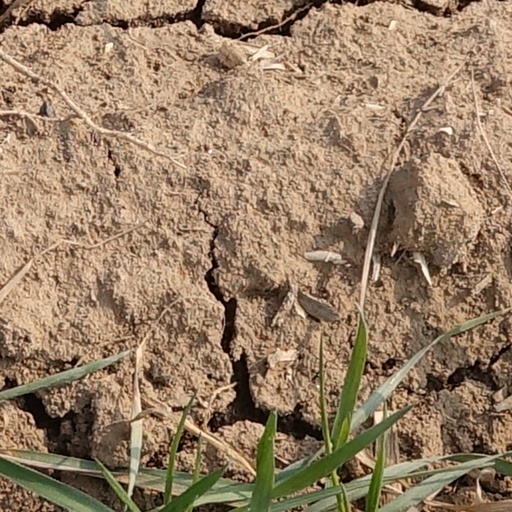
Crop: wheat